Rae Cummings

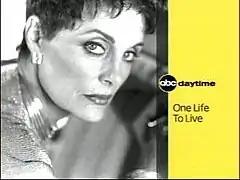
Commercial bumper of Linda Dano as Rae Cummings

Rae Cummings is a fictional character on the ABC daytime soap opera "One Life to Live". Linda Dano played the role from 1978 to 1980, from June 28 to November 1999, and from May 2000 to March 12, 2004.